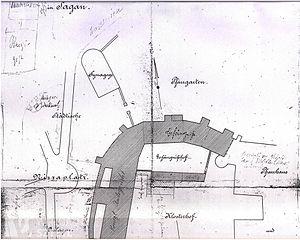
La synagogue de Sagan, inaugurée en 1857, a été détruite en 1938 lors de la nuit de Cristal comme la plupart des autres lieux de culte juif en Allemagne.